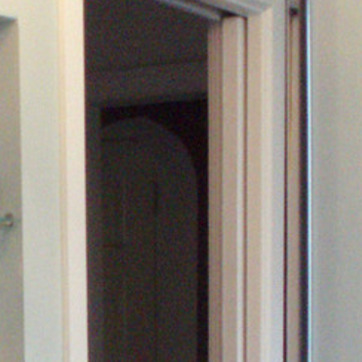
Material: mirror